Chrysler Pacifica (crossover)

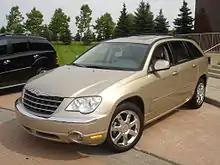
2008 Pacifica "Limited" (US; facelift)

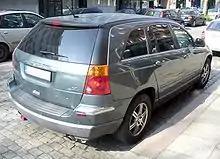
Chrysler Pacifica 4.0L AWD (Europe; facelift)

The Pacifica's exterior was slightly restyled for 2007, including its headlights, hood, fenders, grille, front fascia and wheels. The brand new 4.0 L SOHC V6 engine was added, to complement the standard 3.8 L "EGH" V6. With the addition of the new engine and transmission, Dual Exhaust was added. New options included a rearview camera incorporated into the navigation system, stain, odor, and static-resistant seat fabric and new wheel options.